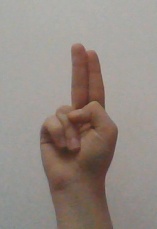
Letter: taa